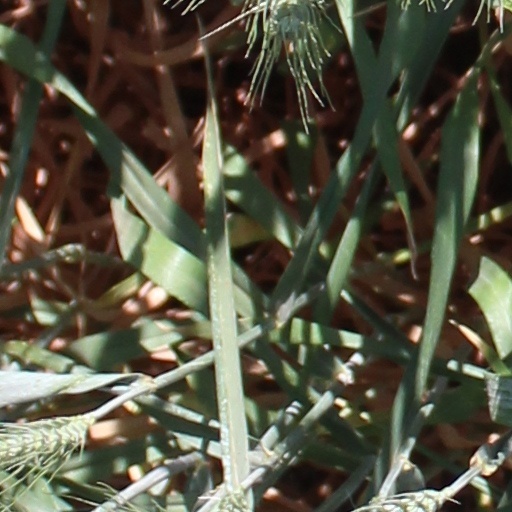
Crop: wheat